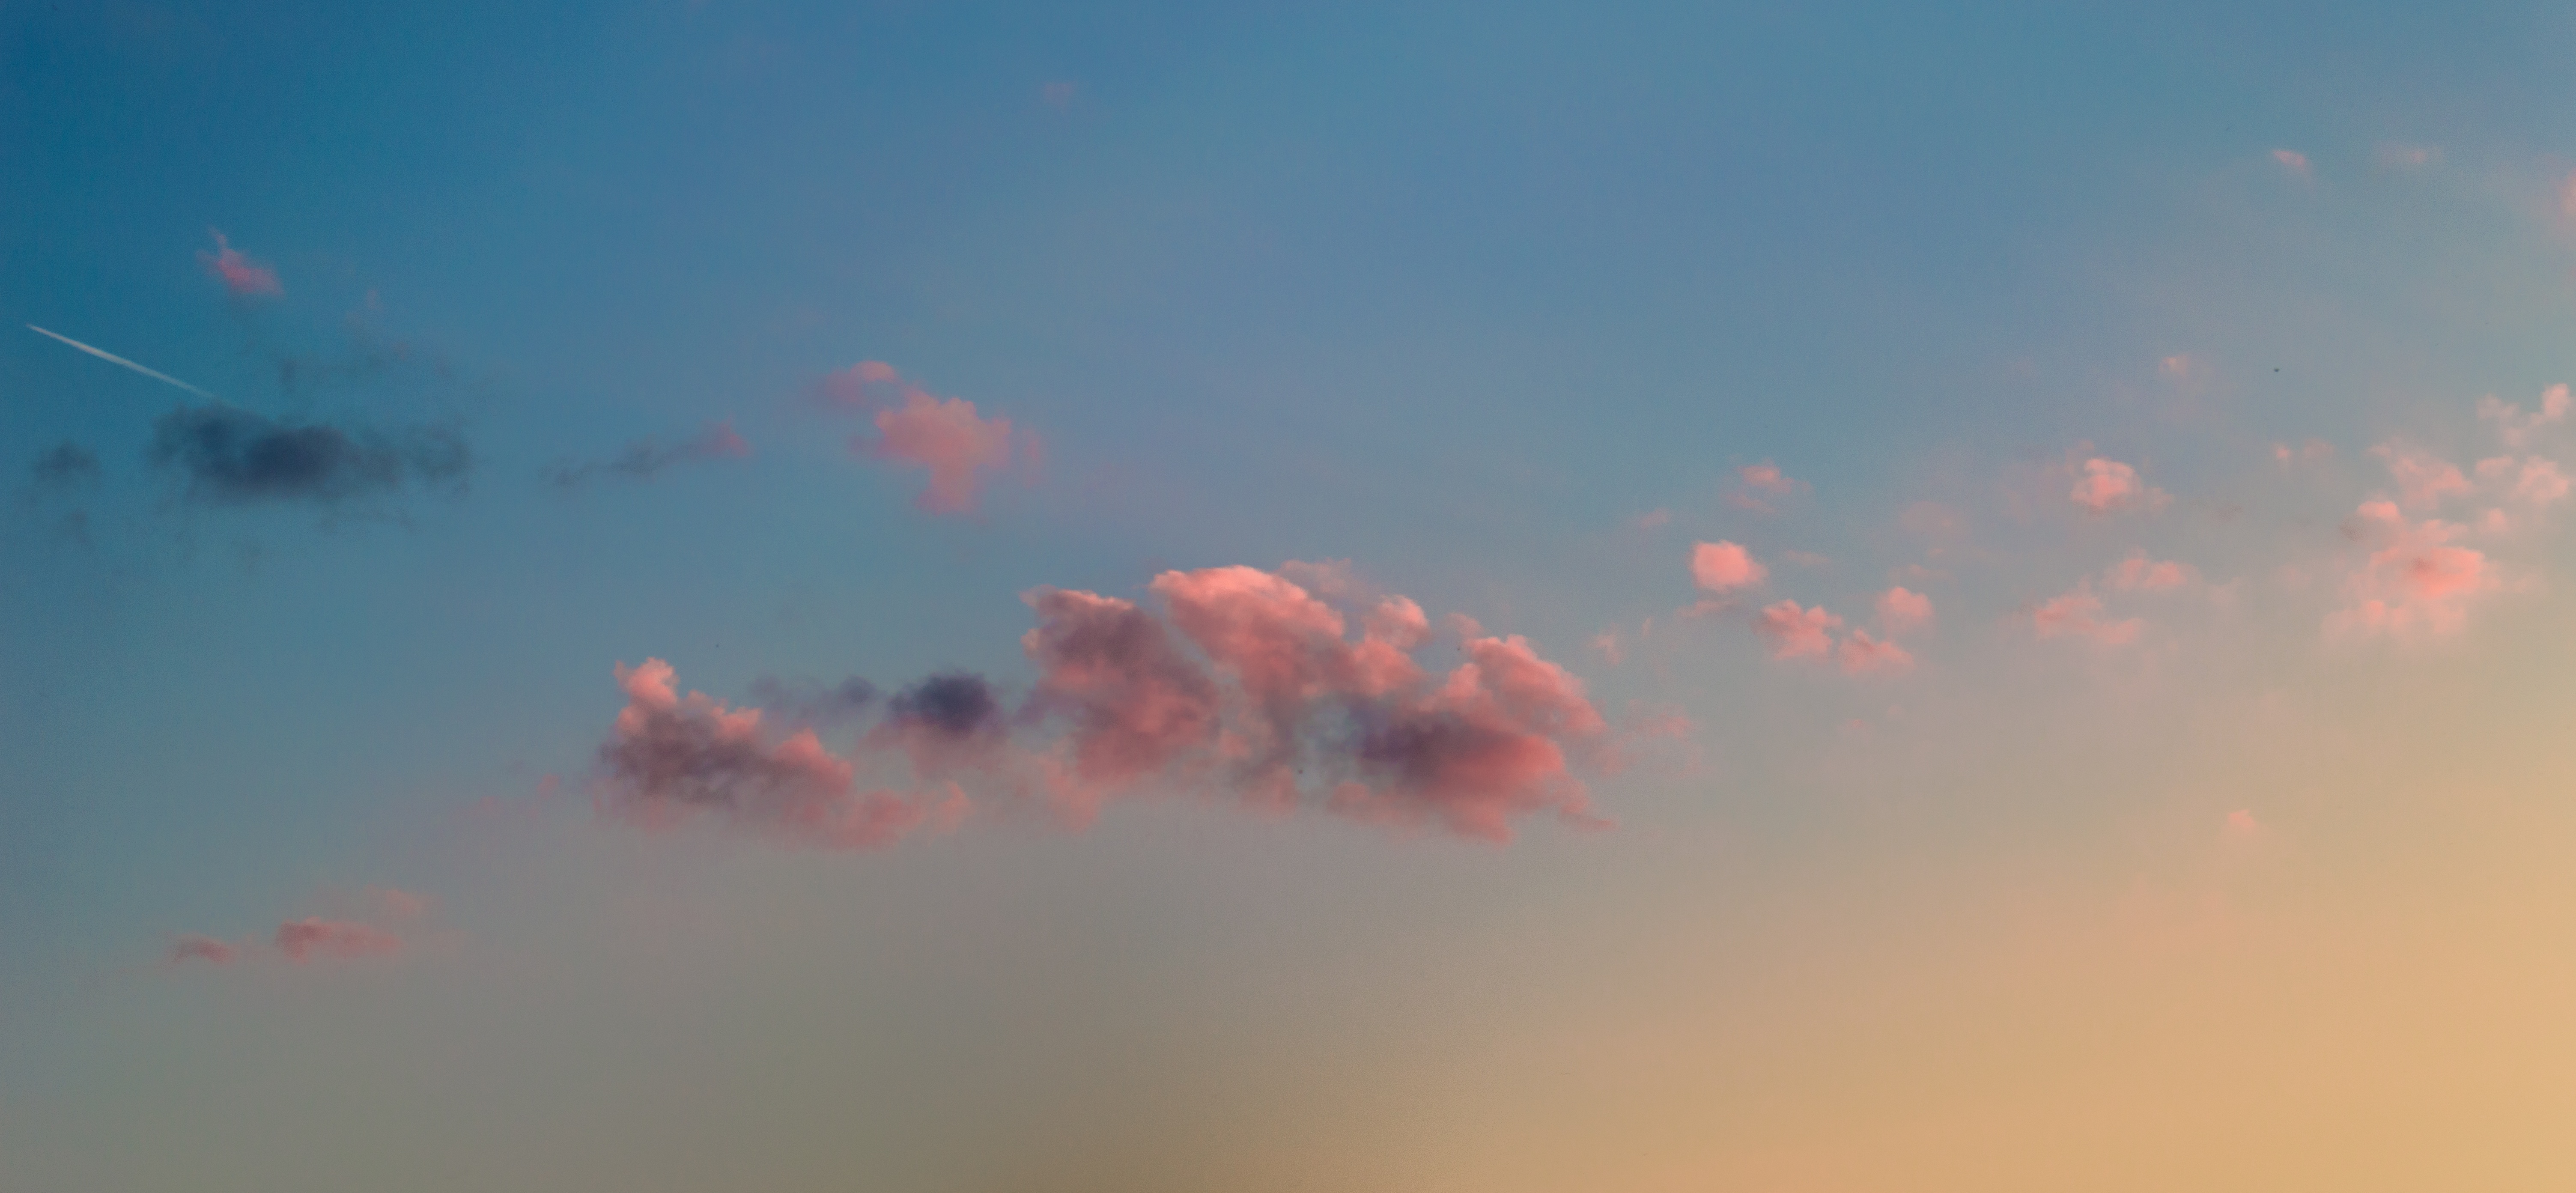
horizon, cloud, sky, sun, sunrise, sunset, sunlight, morning, dawn, atmosphere, dusk, afterglow, meteorological phenomenon, atmosphere of earth, geological phenomenon, red sky at morning